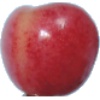
Label: Cherry Rainier 1